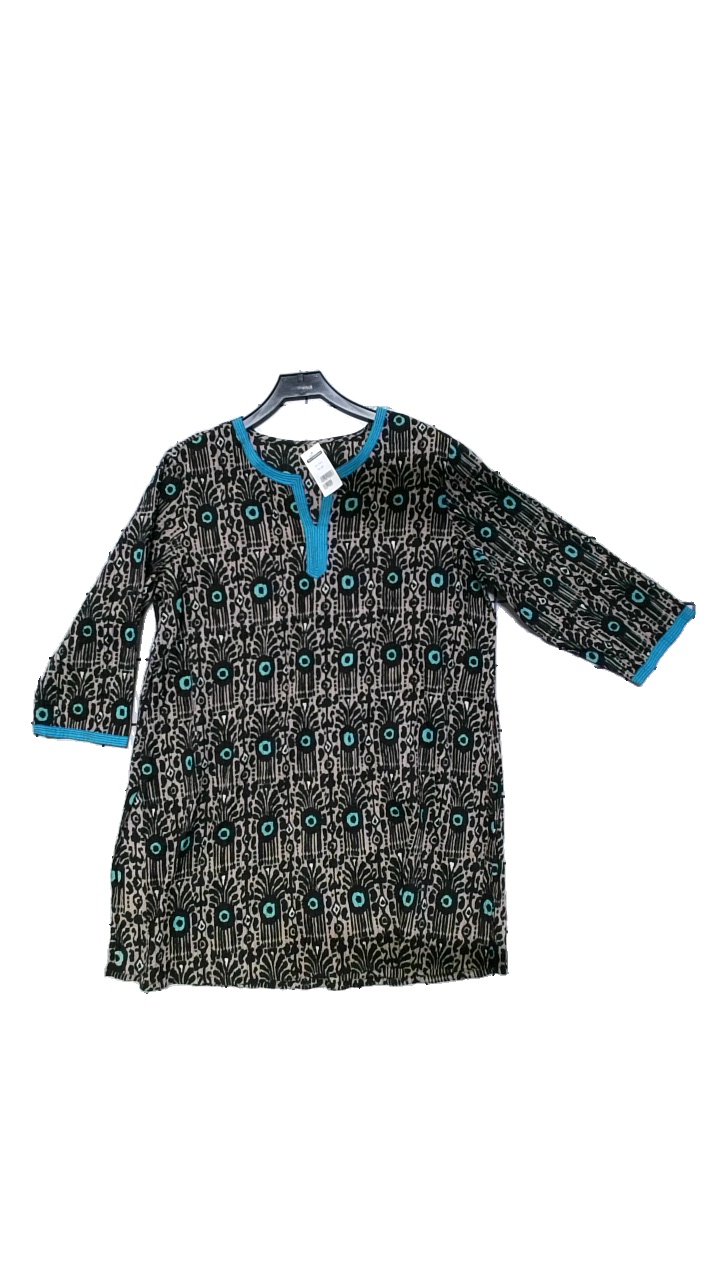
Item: Blouse (Ladies)
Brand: Missing
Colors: Multicolor, Blue, Beige, Black
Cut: Loose, V-collar
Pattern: Geometric print
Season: All
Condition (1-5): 4
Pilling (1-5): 5
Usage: Reuse
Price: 50-100